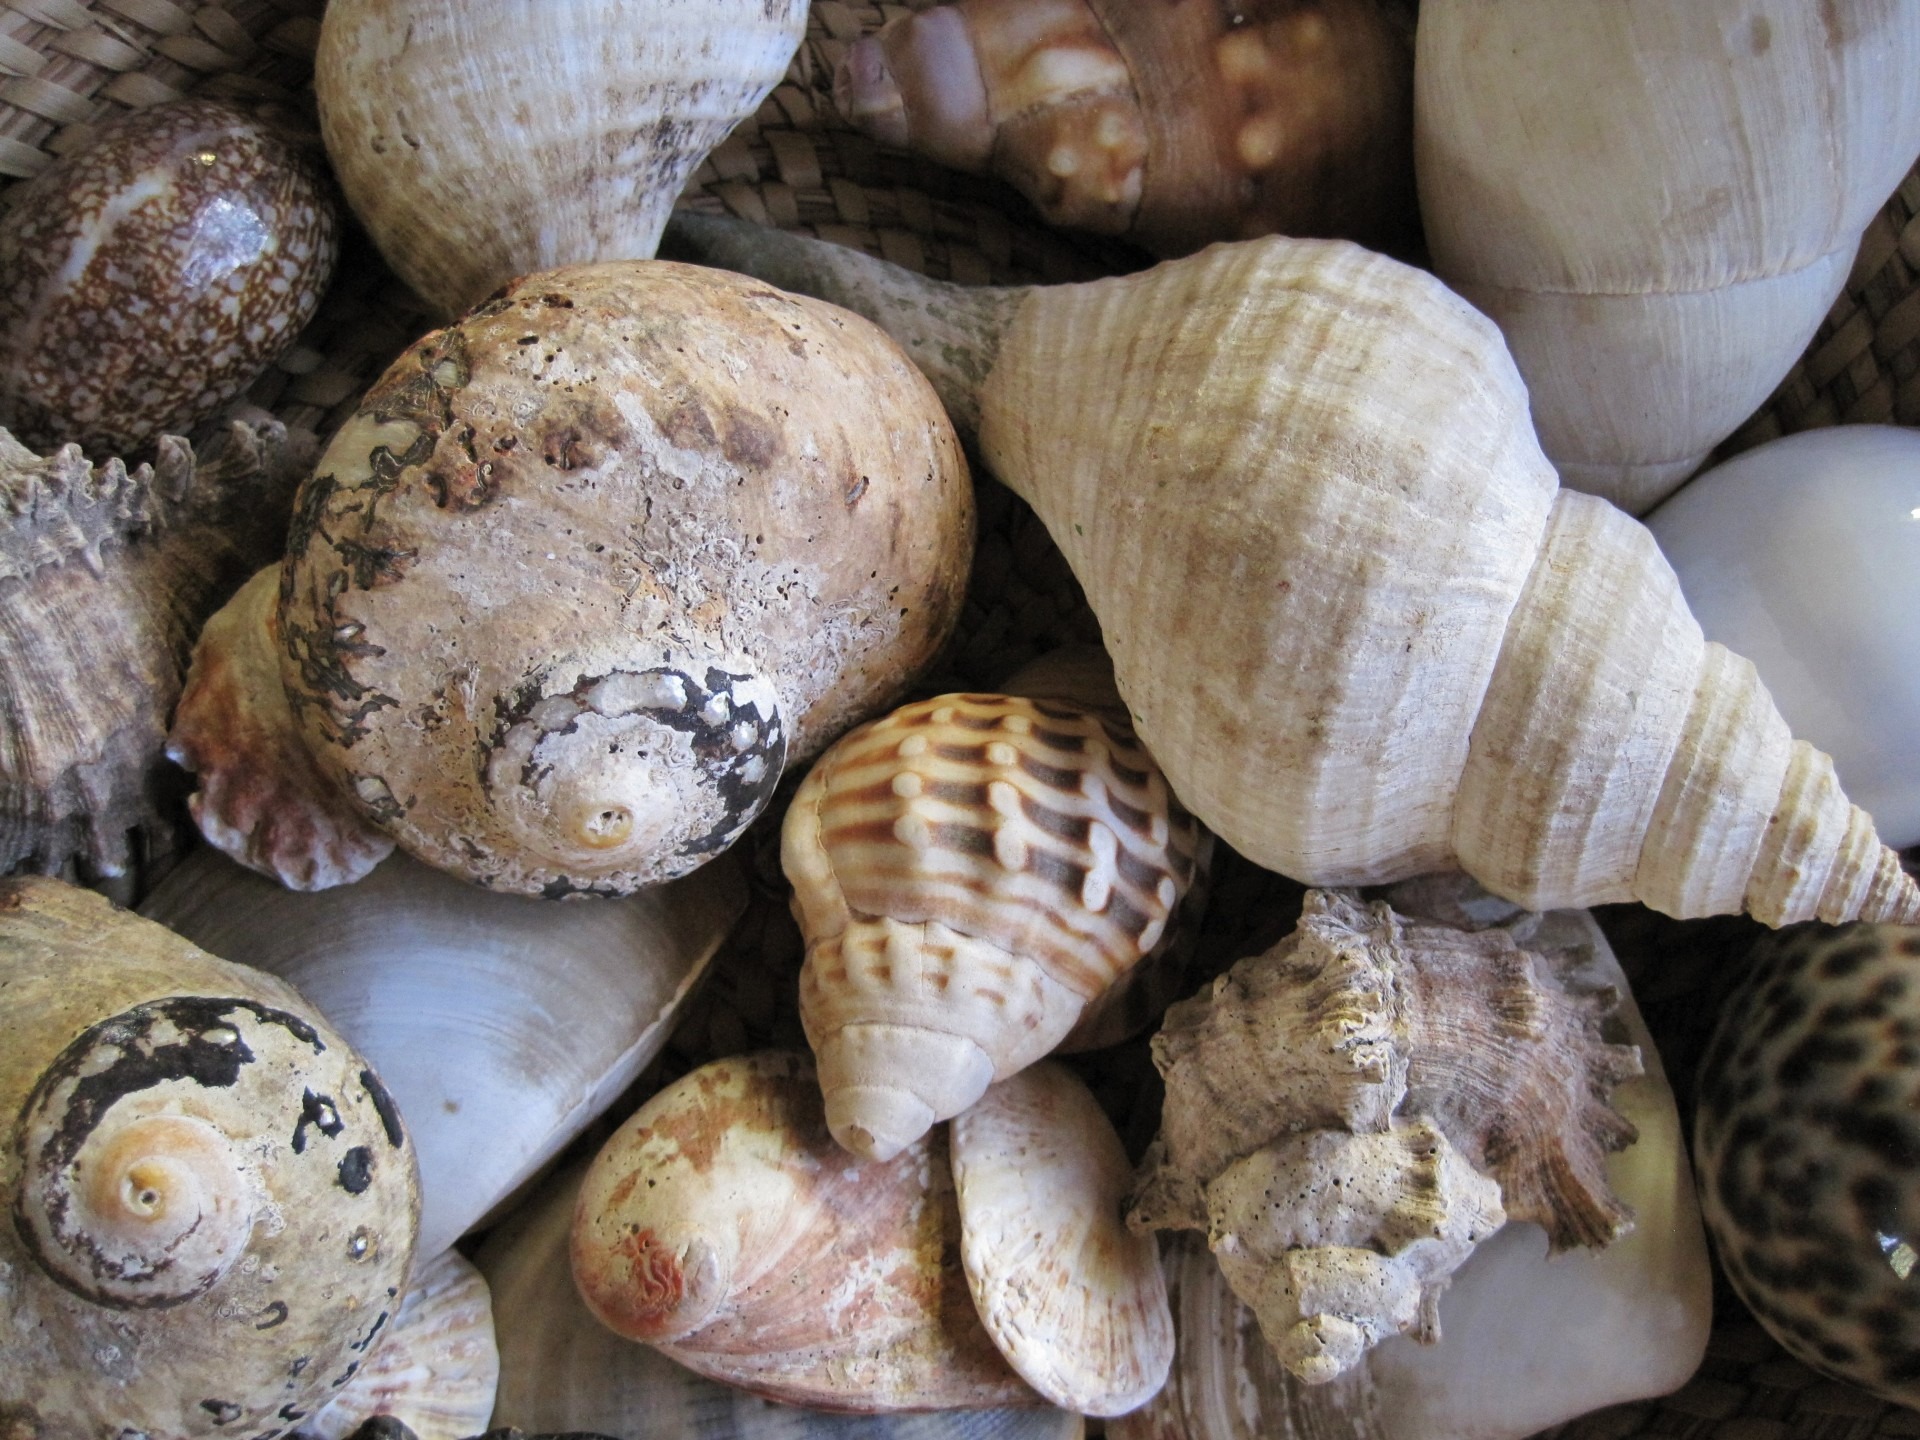
sea, white, food, collection, material, invertebrate, seashell, clam, shells, cockle, escargot, molluscs, assorted, matsutake, sea snail, compact car, earthy colours